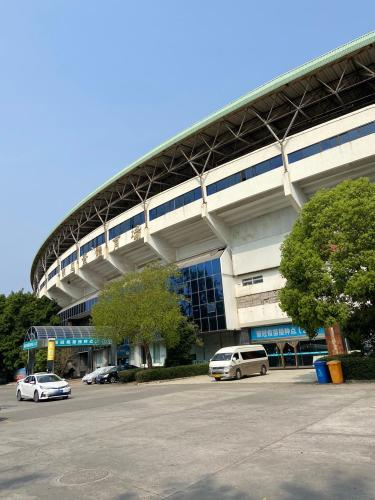
地标名称：福建省泉州市体育中心
所在城市：泉州市·丰泽区